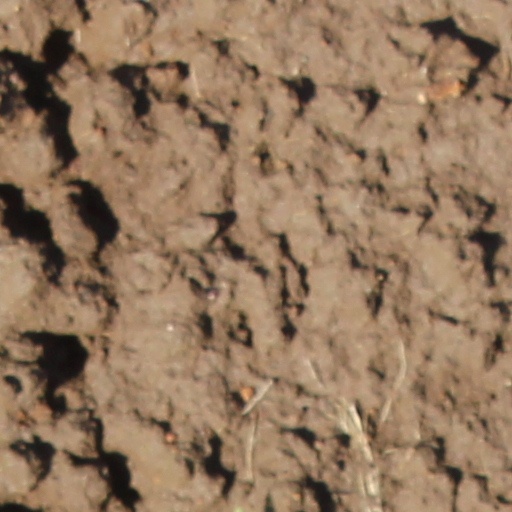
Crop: wheat